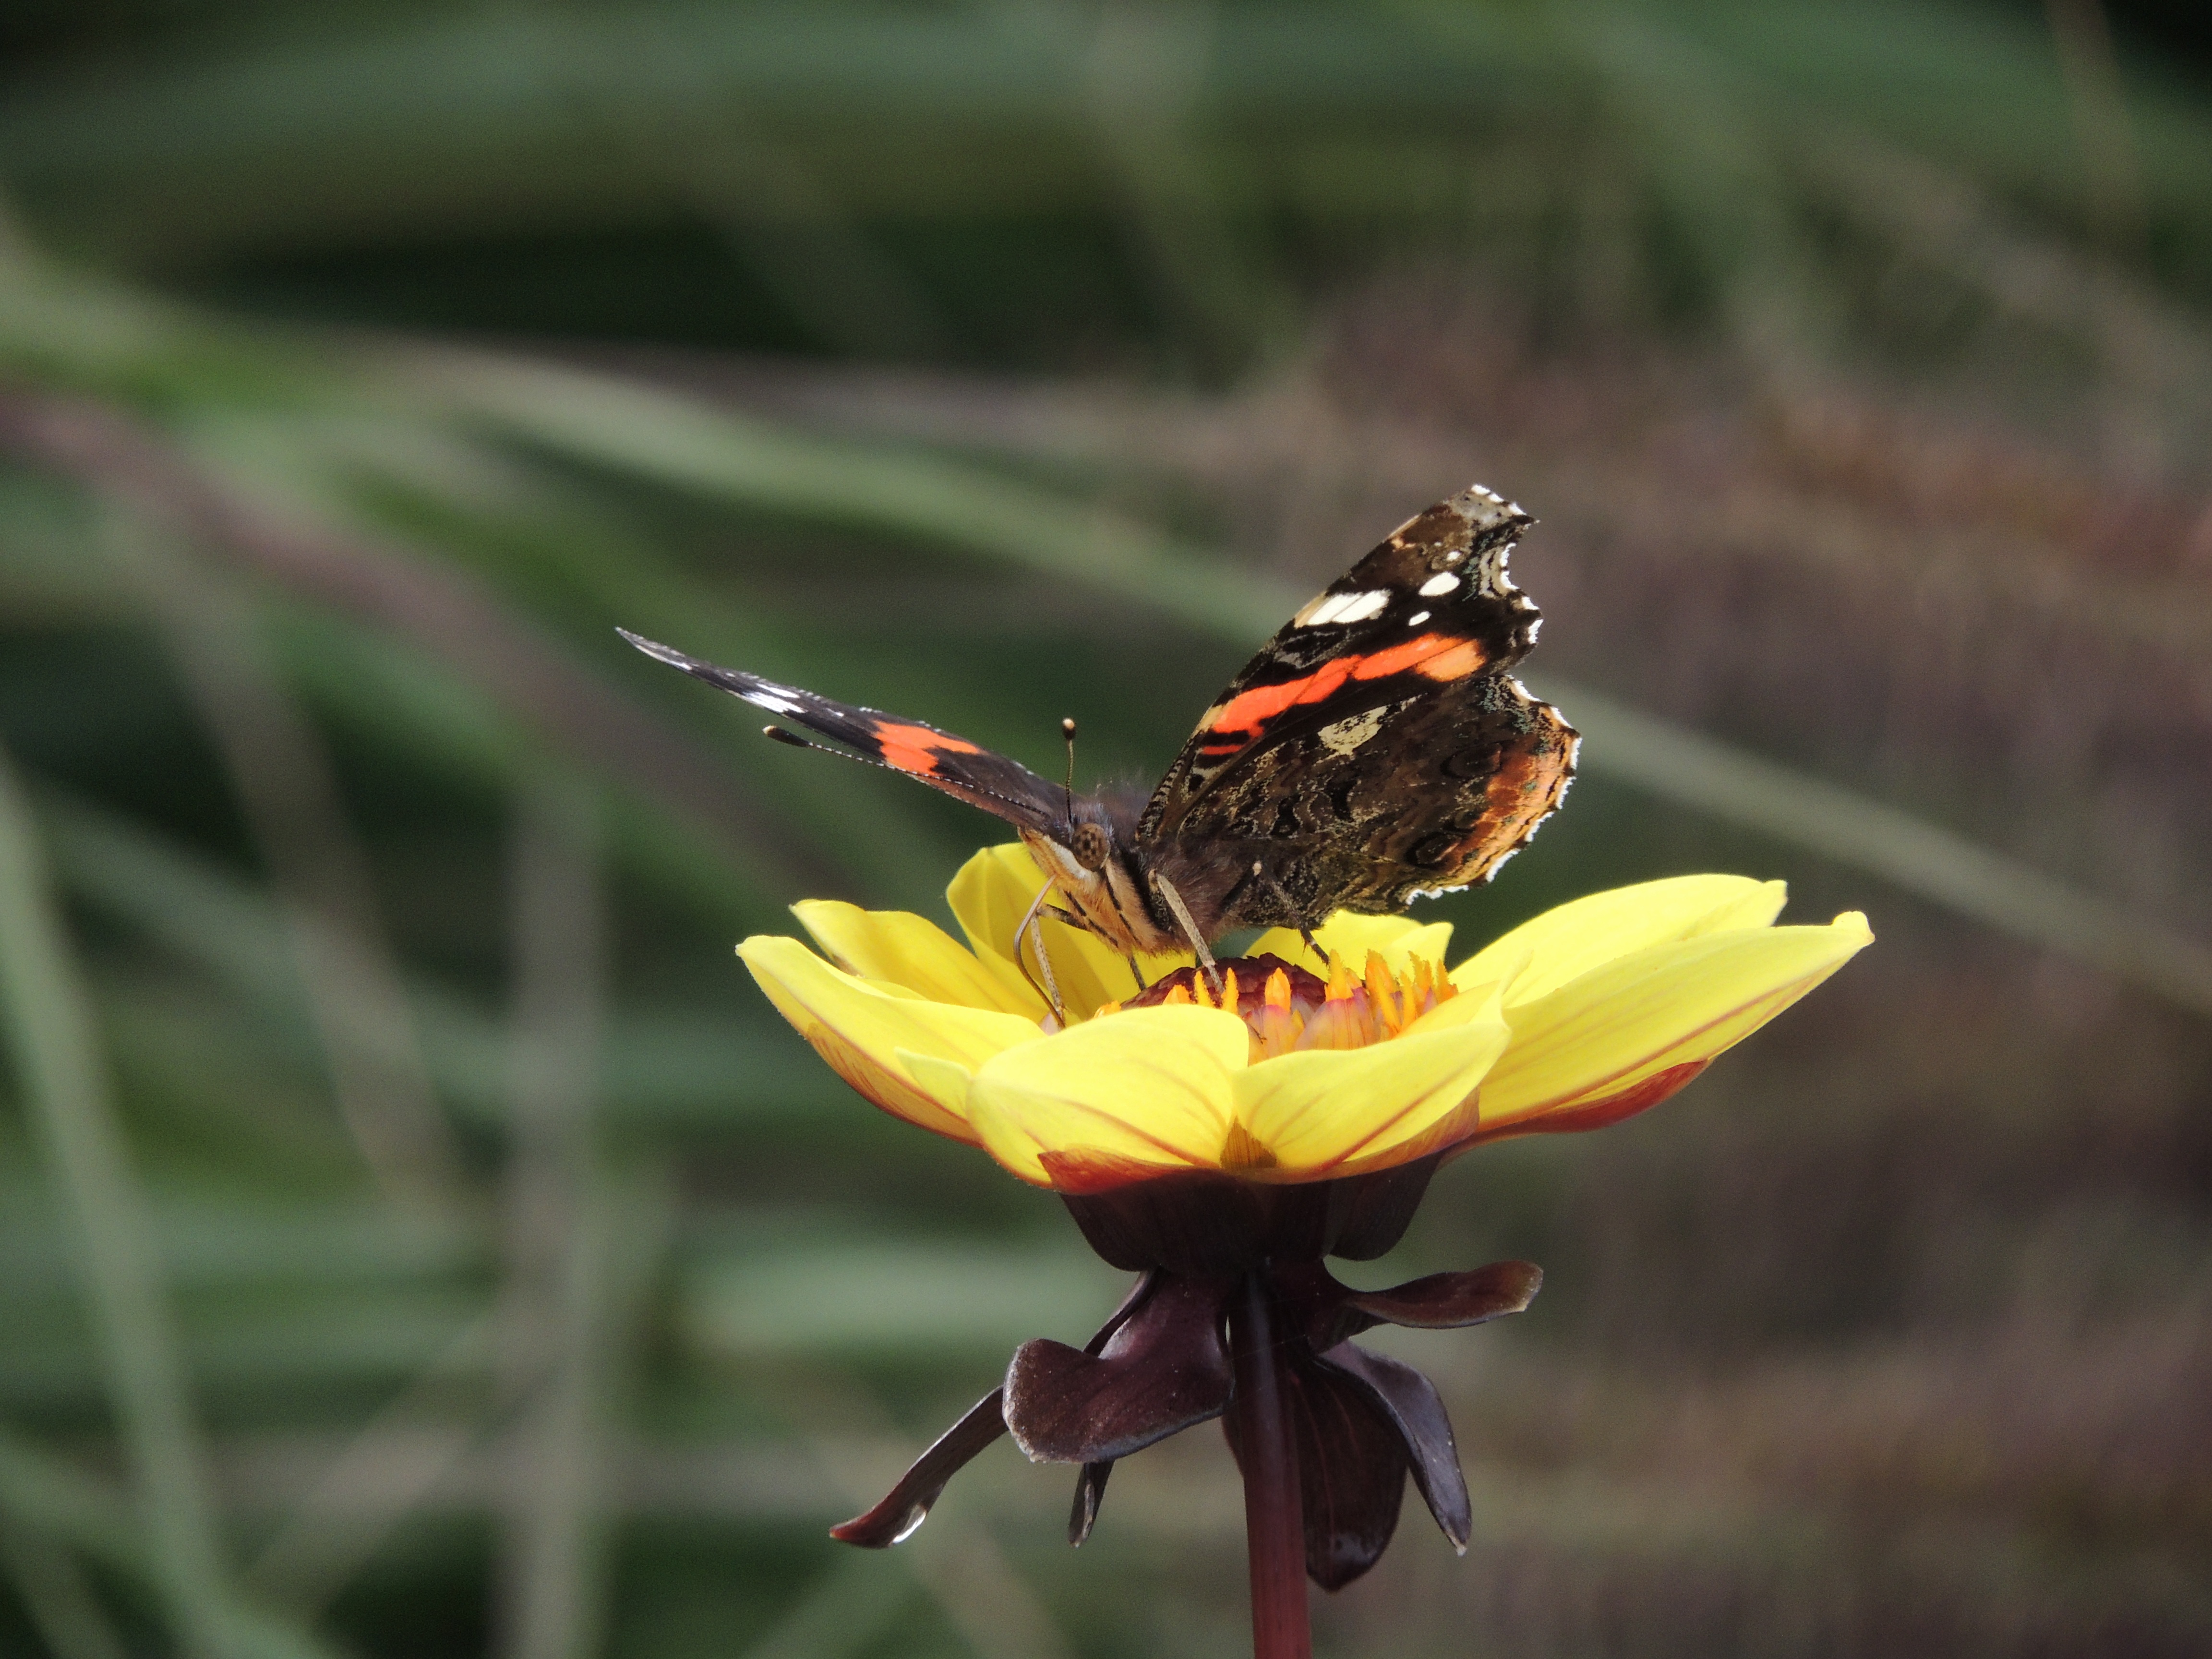
nature, grass, flower, wildlife, insect, botany, butterfly, yellow, flora, fauna, invertebrate, yellow flower, wildflower, flowers, close up, bee, beautiful, detail, bumblebee, nectar, macro photography, honey bee, pollinator, membrane winged insect